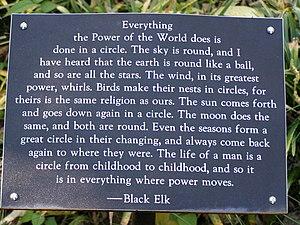
Black Elk, en français Wapiti noir, né le 1ᵉʳ décembre 1863 et mort le 19 août 1950, est un homme-médecine et un chef de la tribu des Indiens Lakotas. Il fut un petit cousin du célèbre chef indien Crazy Horse. Il participa à l’âge de 13 ans à la bataille de Little Bighorn en 1876 et fut blessé en 1890 lors du massacre de Wounded Knee. En 1887, il voyagea en Angleterre au sein du spectacle Wild West Show de Buffalo Bill, et se perdit à Londres, devant y séjourner durant deux ans dans l'attente du retour de Buffalo Bill en 1889, dans le cadre de ce qu'il décrivit ultérieurement comme une pénible expérience